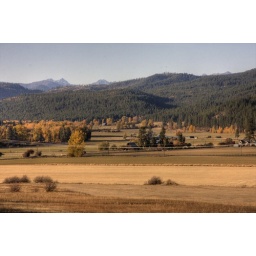
Taken through the car window at 80 mph. Near Cle Elum, WA, in the Cascade Mountains.